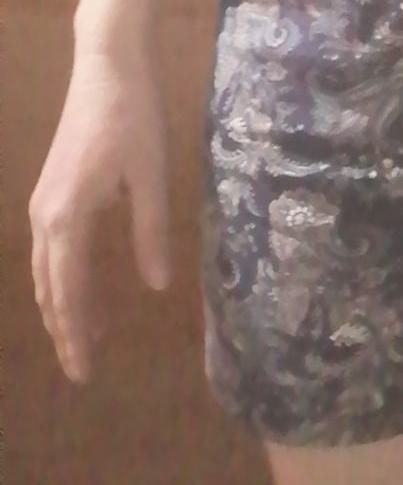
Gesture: no_gesture